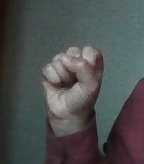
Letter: saad